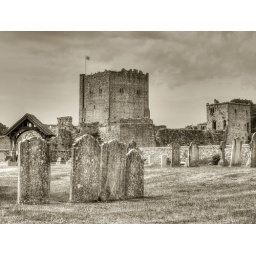
Portchester Castle as seen from Saint Mary's church within the castle walls